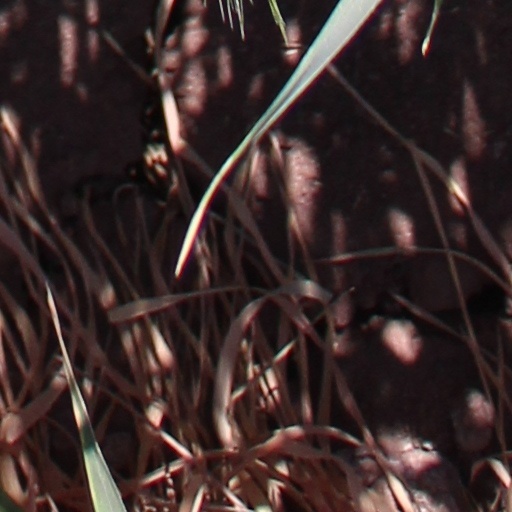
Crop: wheat